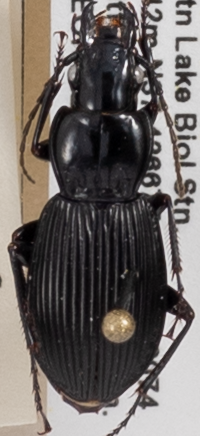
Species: Pterostichus lachrymosus
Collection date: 2021-07-13
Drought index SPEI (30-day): -1.372
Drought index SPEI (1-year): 0.47
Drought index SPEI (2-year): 1.16